California wine

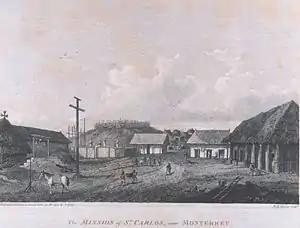
Spanish mission of St. Carlos founded near Monterey

The state of California was first introduced to "Vitis vinifera" vines, a species of wine grapes native to the Mediterranean region, in the 18th century by the Spanish missionaries, who planted vineyards with each mission they established. The wine was used for religious sacraments as well as for daily life. Cuttings from the vine of the "common black grape" (as it was known) brought to the New World by Hernán Cortés in 1520 were used to start the vineyards of Mexico. The grape's association with the church caused it to become known as the Mission grape, which was to become the dominant grape variety in California until the 20th century.